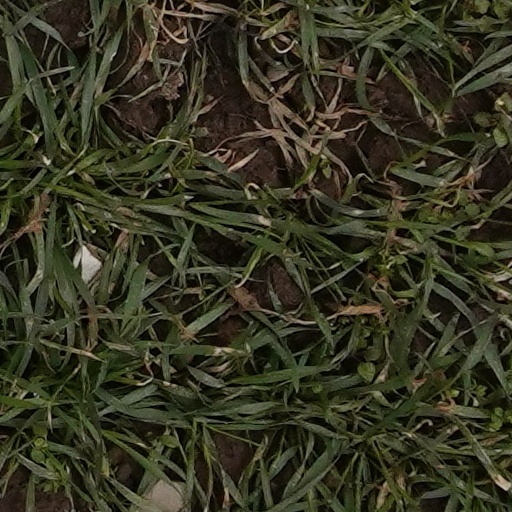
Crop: wheat